Small Cajal body specific RNA 16

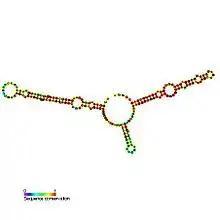
Predicted secondary structure and sequence conservation of SCARNA16

Small Cajal body specific RNA 16 (also known as SCARNA16 or ACA47) is a small nucleolar RNA found in Cajal bodies and believed to be involved in the pseudouridylation (isomerisation of uridine to pseudouridine) of U1 spliceosomal RNA.